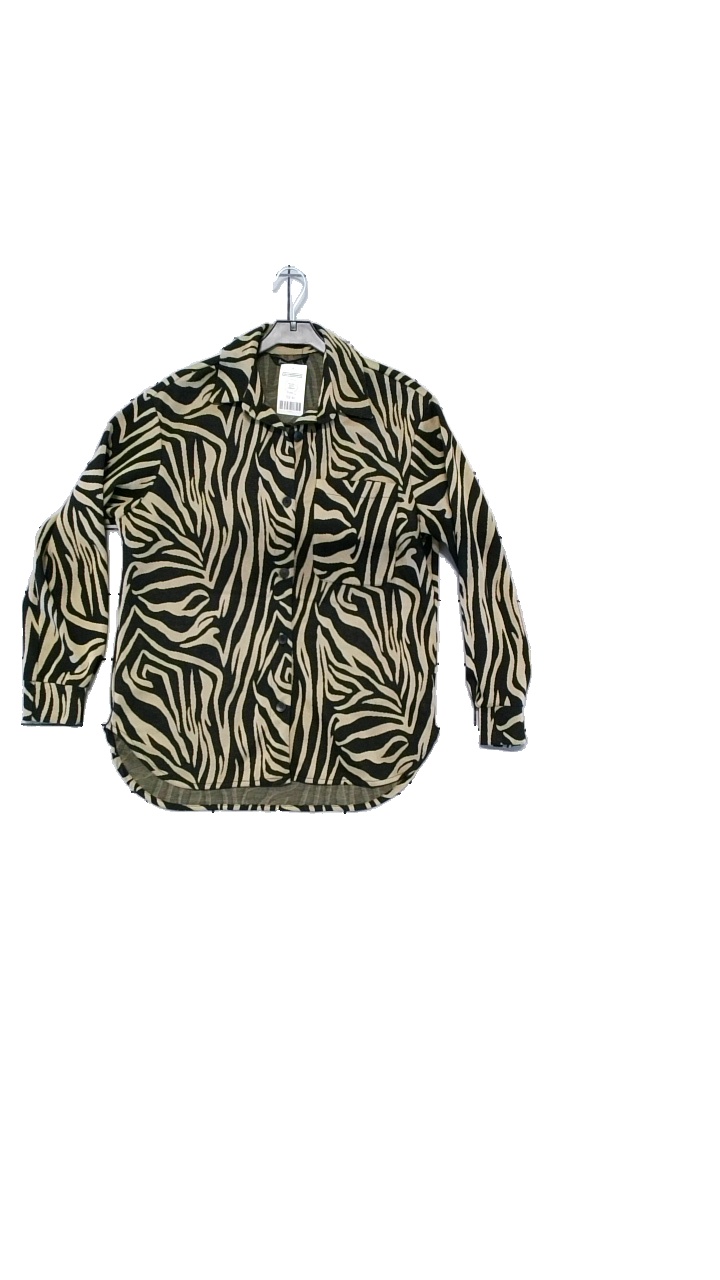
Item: Top (Ladies)
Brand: Stradivarius
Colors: Beige, Black
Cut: Regular, Loose
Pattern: Animal print
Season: All
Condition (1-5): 5
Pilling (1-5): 4
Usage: Reuse
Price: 50-100